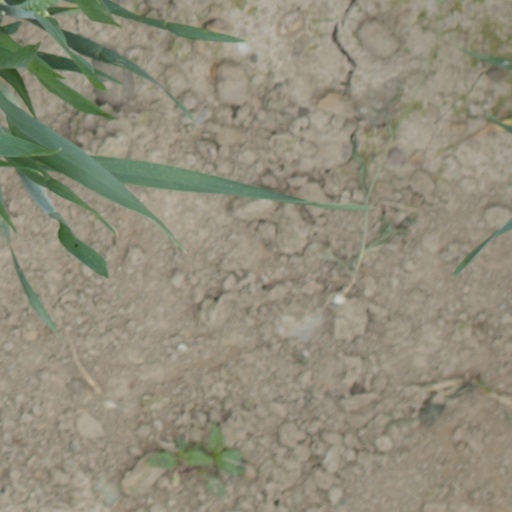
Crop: wheat